Katrina van Grouw

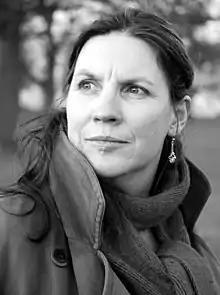
van Grouw in 2012

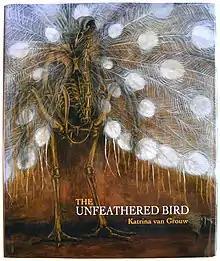
Front cover of the book "The Unfeathered Bird" by Katrina van Grouw.

Katrina van Grouw (born 1965) is a British science author, illustrator and fine artist, best known for her illustrated natural science books "The Unfeathered Bird" and "Unnatural Selection" published by Princeton University Press. She has degrees in Fine Art and Natural History Illustration. Van Grouw is a self-taught ornithologist with an interest in comparative anatomy, evolution, and the history of the natural sciences.